BioBlitz

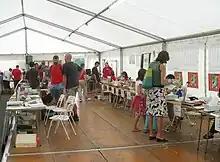
Base camp at a BioBlitz in Auckland, New Zealand

A BioBlitz, also written without capitals as bioblitz, is an intense period of biological surveying in an attempt to record all the living species within a designated area. Groups of scientists, naturalists, and volunteers conduct an intensive field study over a continuous time period (e.g., usually 24 hours). There is a public component to many BioBlitzes, with the goal of getting the public interested in biodiversity. To encourage more public participation, these BioBlitzes are often held in urban parks or nature reserves close to cities. Research into the best practices for a successful BioBlitz has found that collaboration with local natural history museums can improve public participation. As well, BioBlitzes have been shown to be a successful tool in teaching post-secondary students about biodiversity.